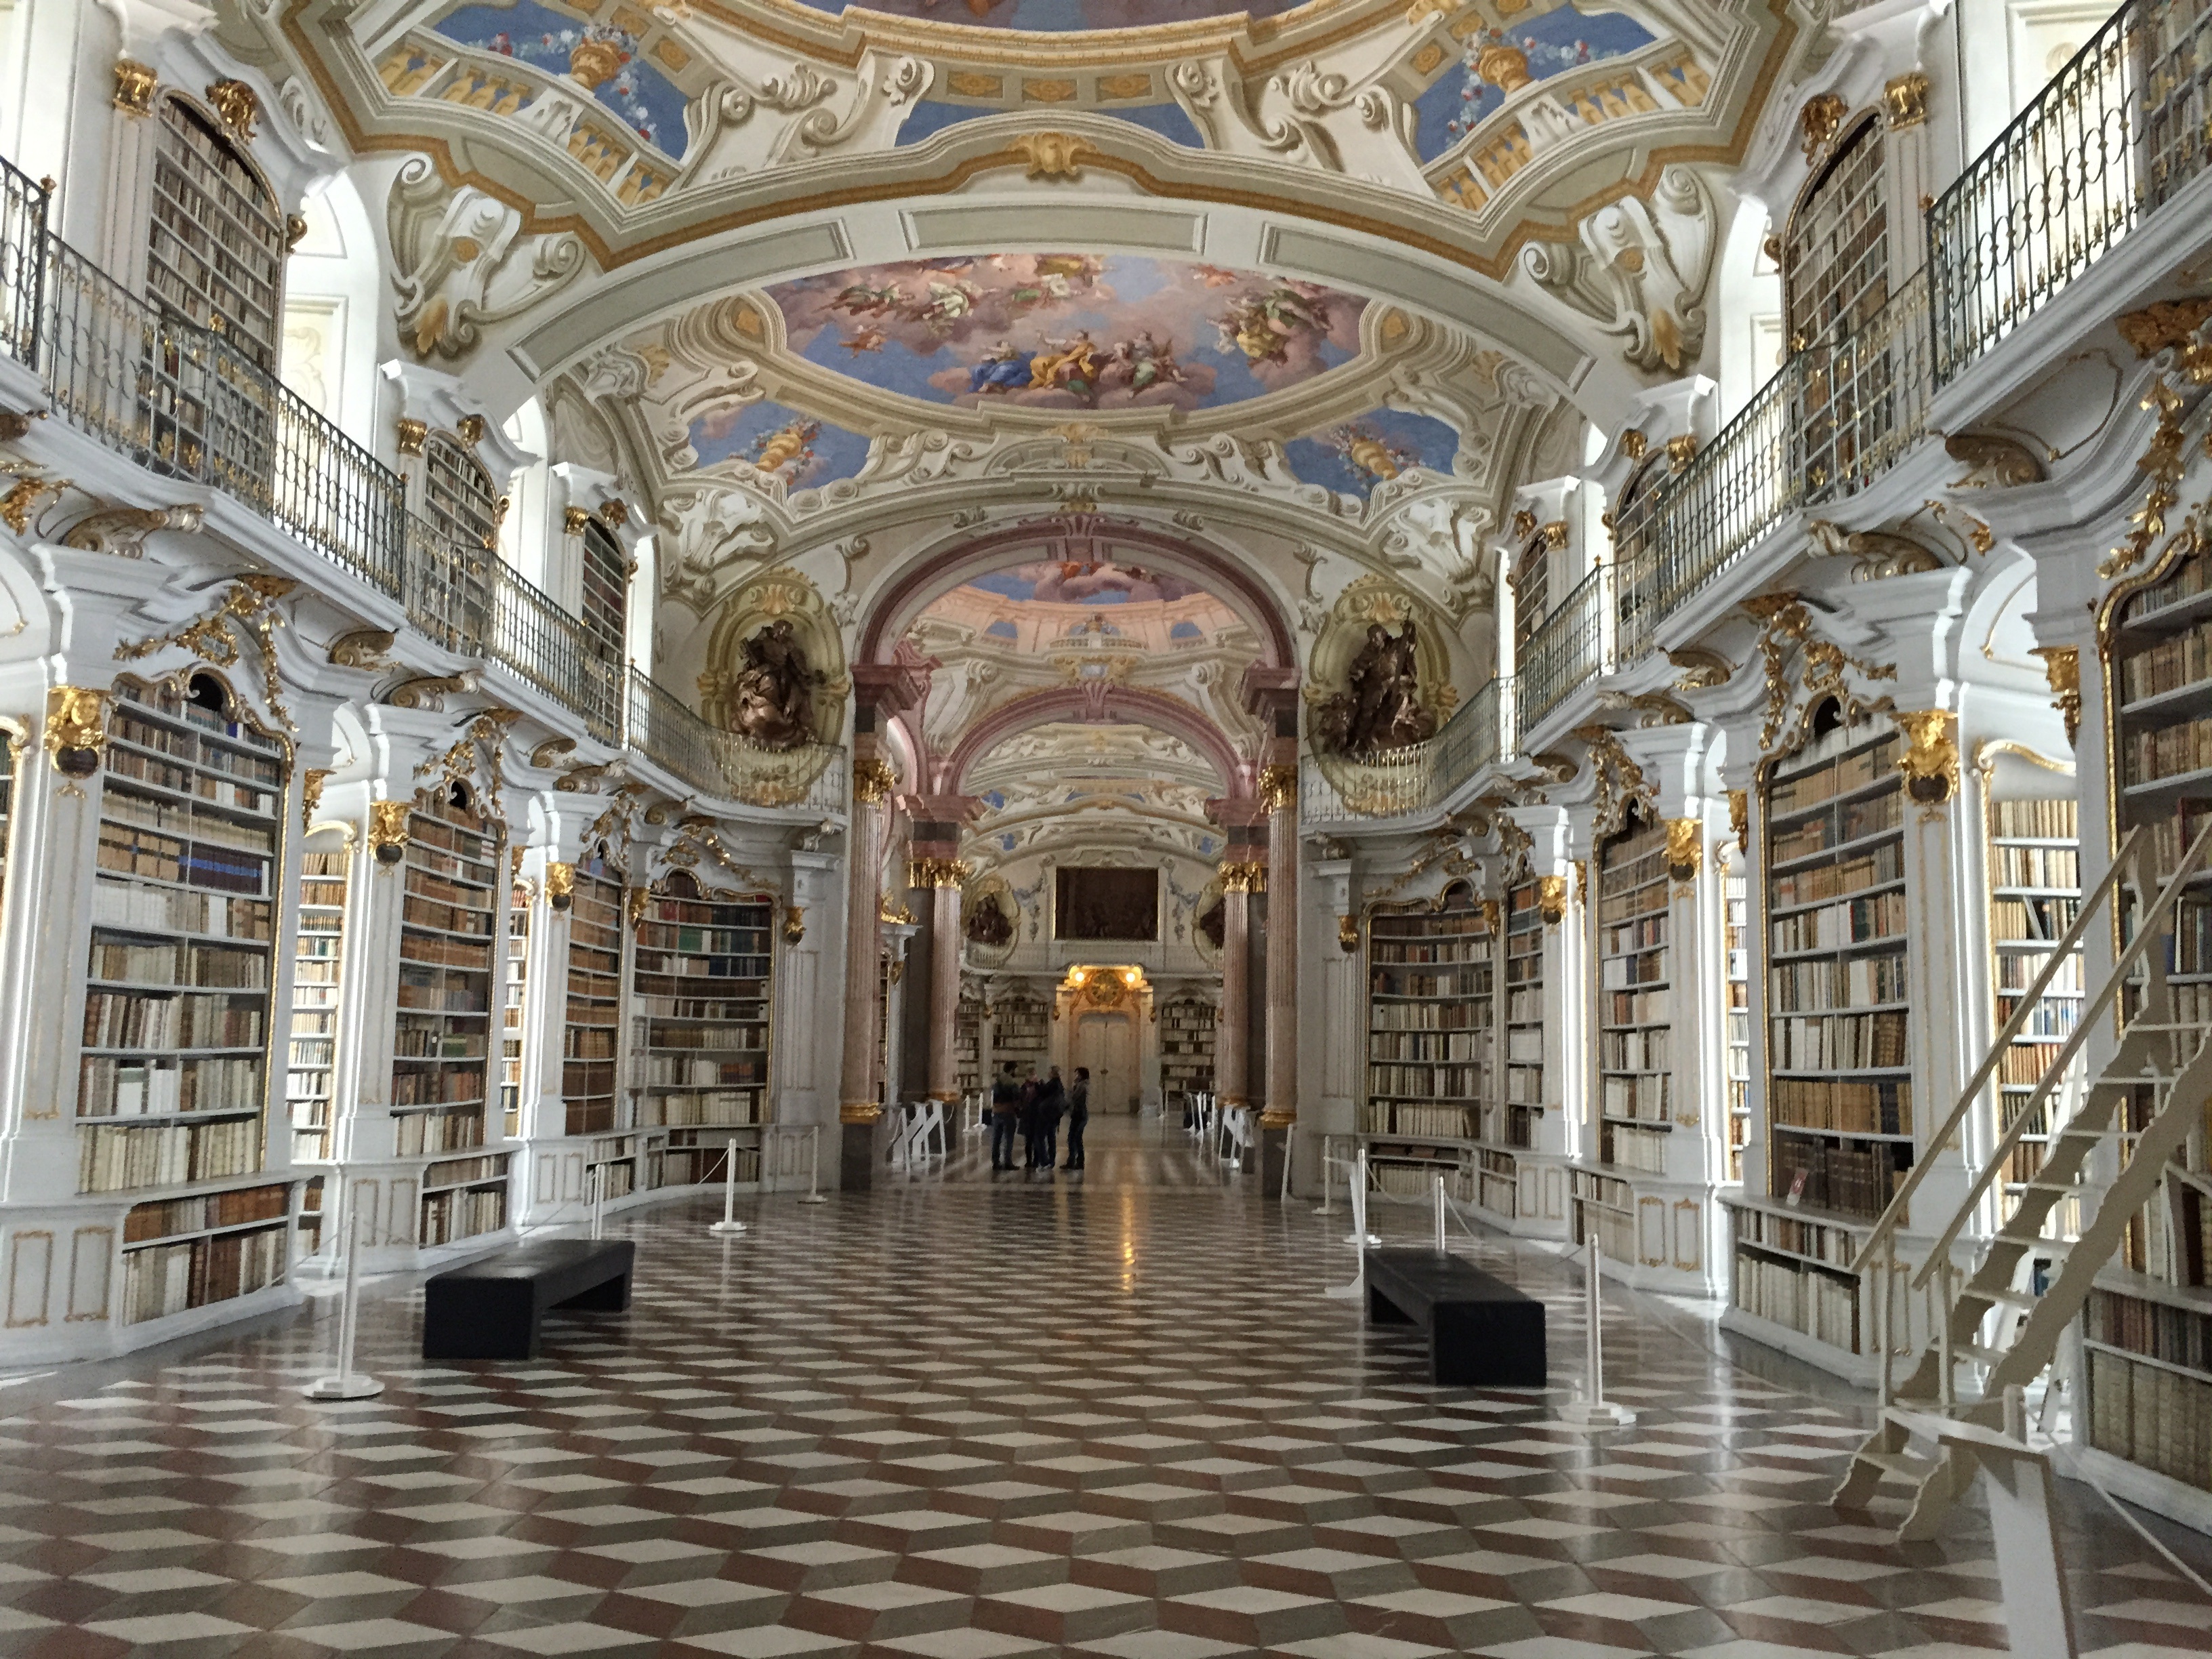
book, read, building, palace, old, relax, plaza, shelf, rest, paper, place of worship, education, research, textbook, bookcase, literature, study, library, stacked, synagogue, learn, arcade, ballroom, basilica, information, styria, admont, know, book stack